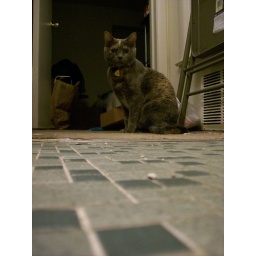
The cats track litter all over the floor (their litter box is in the bathroom)